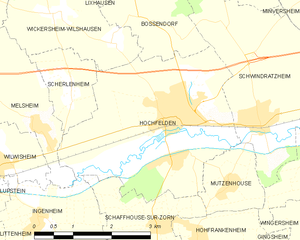
Carte des communes françaises